Lidcombe Hospital Precinct

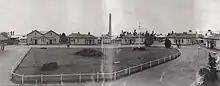
Lidcombe State Hospital and Home

The Lidcombe Hospital site contains a variety of buildings and landscape features in a landscaped setting. It also contains historical archaeological features which provide physical evidence of the development of the site from the late nineteenth century to the present day. The site boundaries have changed substantially since the proposed Boys Reformatory and Model Farm was proposed in 1885, having expanded and contracted during its evolution.